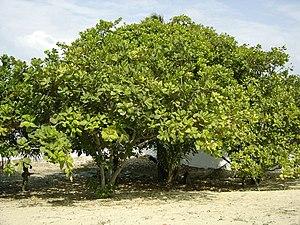
Anacardiers (Anacardium occidentale) dans le village de Prainha près de Fortaleza, Ceará, Brésil. Português: Cajueiros (Anacardium occidentale) em Prainha perto de Fortaleza, Ceará, Brasil.
L'anacardier ou pommier-cajou, est une espèce de petit arbre de la famille des Anacardiaceae, originaire d'Amérique tropicale, et cultivé en zone tropicale pour sa production de noix de cajou et de pomme de cajou.